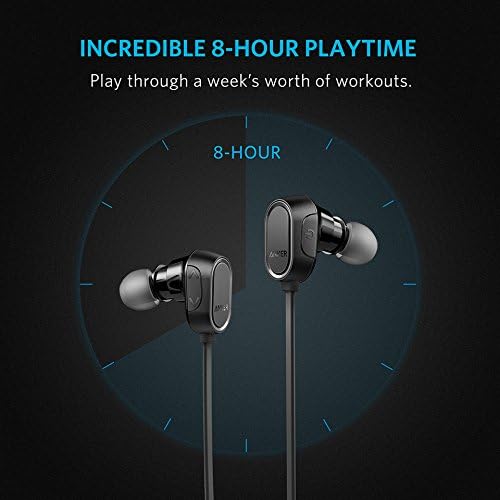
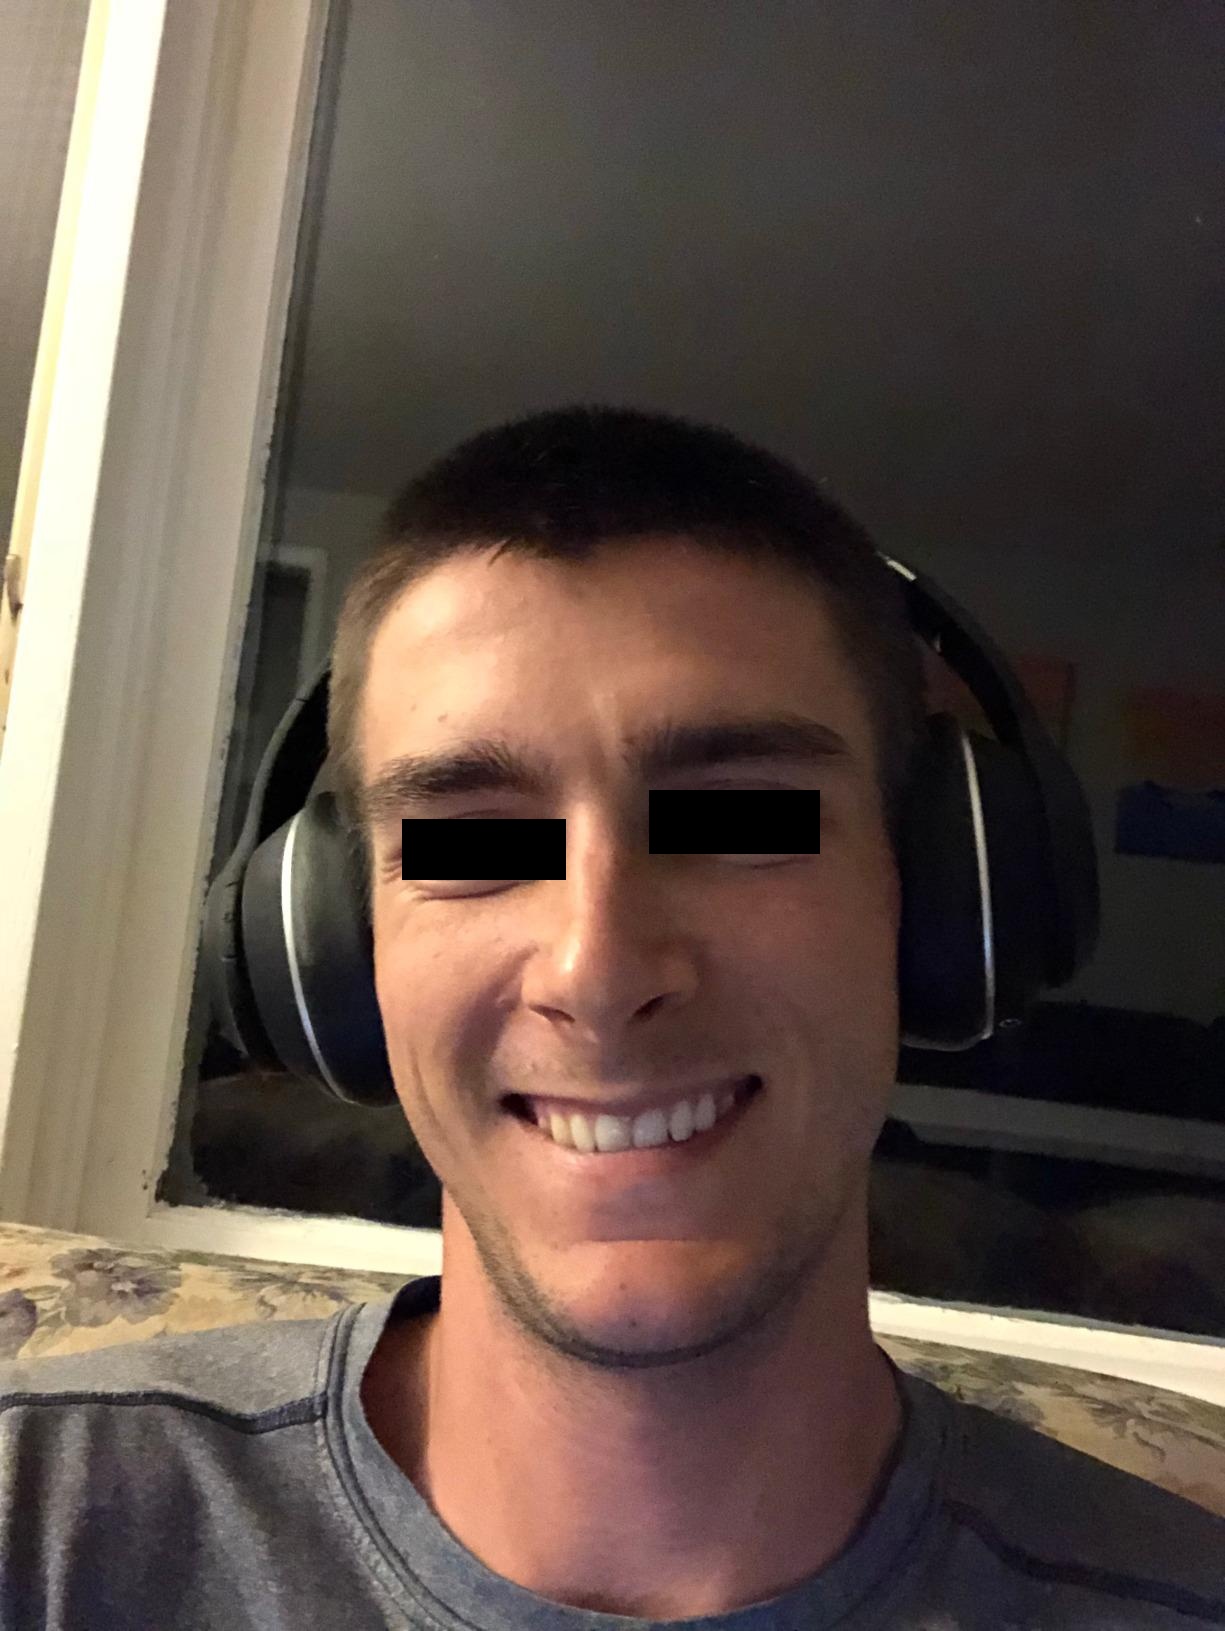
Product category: headphones
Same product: no